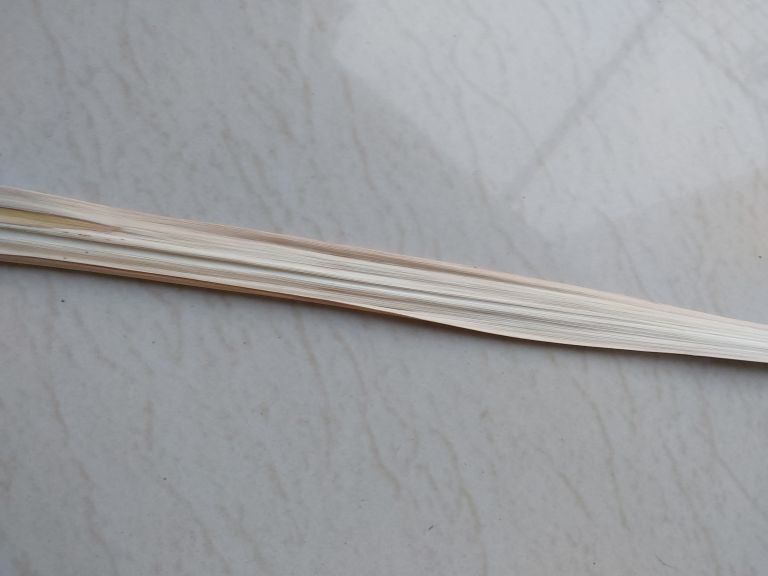
Label: Banded Chlorosis